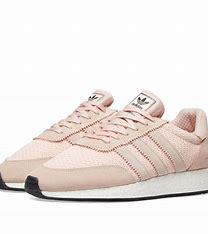
Brand: Adidas
Model: I 5923